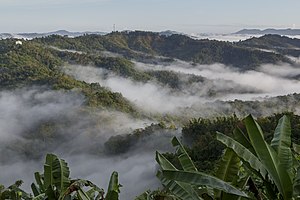
Malaysia / Geografi
Banjaran Crocker på Borneo, den højeste bjergkæde i Malaysia.